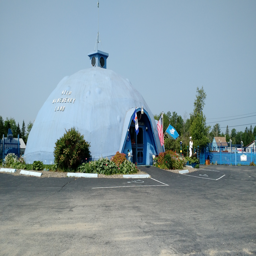
another picture from my summer vacation